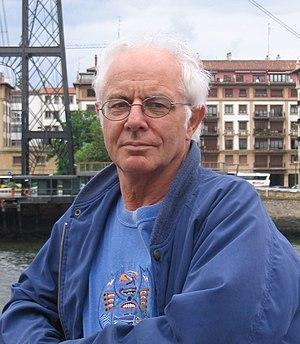
Bertrand Méheust
Bertrand Méheust est un écrivain français, spécialiste de parapsychologie. Anciennement professeur de philosophie à Troyes aujourd'hui à la retraite, il est docteur en sociologie et membre du comité directeur de l'Institut métapsychique international.